Einhänder

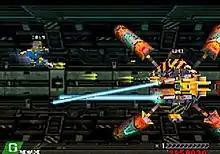
A battle against Gecko, one of the game's large bosses

Concerning the graphics, "GameSpot", "AllGame" and "Official U.S. PlayStation Magazine" appreciated the level of details and effects used in the different stages, as well as the large size of the bosses. "IGN" noted that the game's 3D graphics made it look "substantially better" than most of the other, sprite-based, shoot 'em up games of the time.